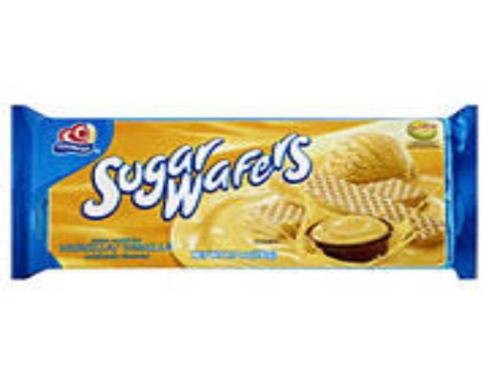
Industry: Food